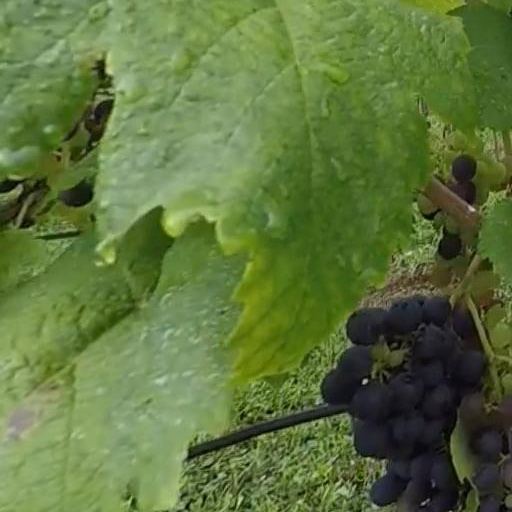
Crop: grape